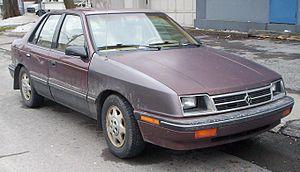
L'Usine FCA de Toluca est une usine d'assemblage du constructeur automobile italien FCA-Fiat Chrysler Automobiles, filiale de Fiat Automobiles Group, implantée au Mexique depuis 1968 par Chrysler et dont la production est essentiellement destinée aux marchés d'Amérique du Nord : États-Unis et Canada et depuis peu à l'Amérique du Sud.